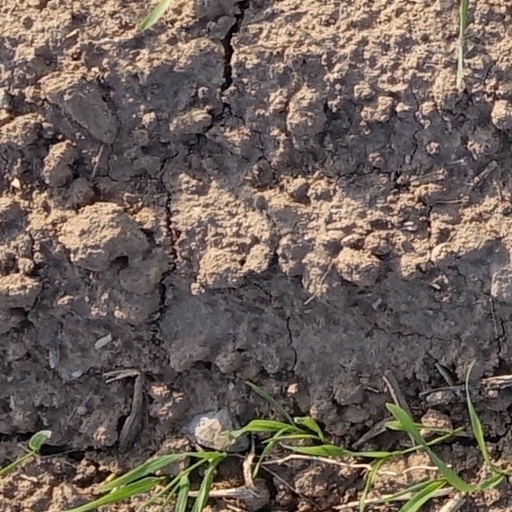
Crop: wheat